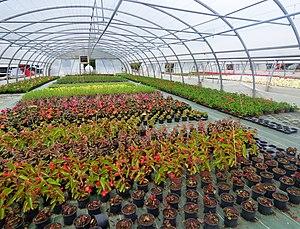
Une serre municipale de production horticole de la Ville d'Aix-les-Bains lors des portes ouvertes en mai 2019.
Cette page traite des espaces verts d'Aix-les-Bains, ville du département de la Savoie.